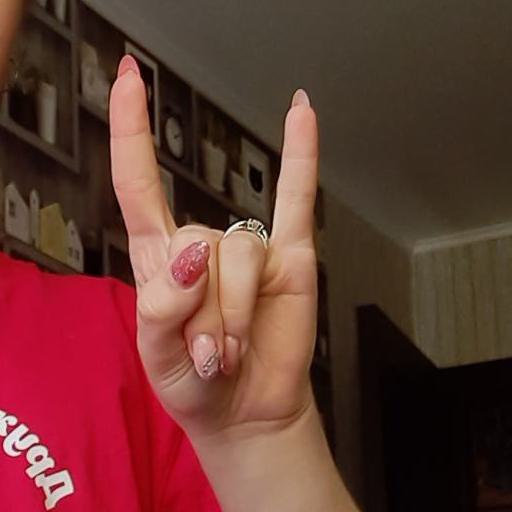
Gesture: rock